Karl Ludwig Frommel

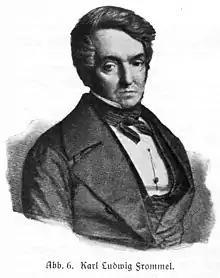
Karl Ludwig Frommel.

Karl Ludwig Frommel (29 April 1789 – 6 February 1863) was a German landscape painter and engraver, born at Birkenfeld. He studied at Karlsruhe, under F. J. Becker and Haldenwang, visited Paris, and earned a considerable reputation in Italy (1812–17). He was appointed professor at Karlsruhe where he founded the Society of Art and Industry. After a visit to London (1824) to acquaint himself with the technique of steel engraving, he opened a studio, with Henry Winkles at Karlsruhe for that branch of art. From 1830 to 1858 he was director of the picture gallery, which flourished. He was the father of Emil Frommel.